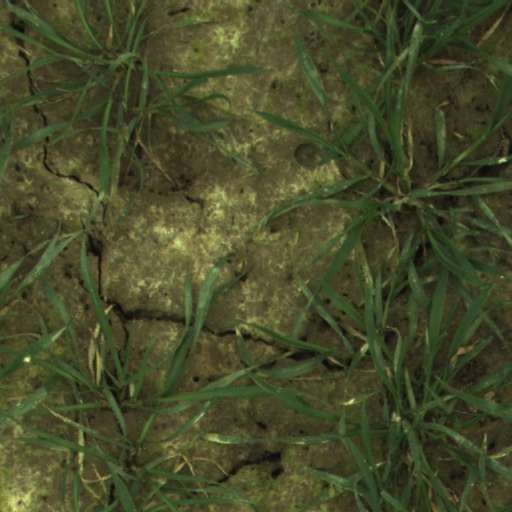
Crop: wheat